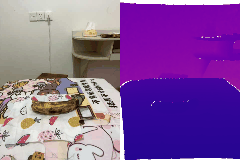
Label: banana